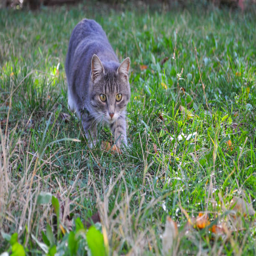
domestic cat sneak up in the grass and looks for food